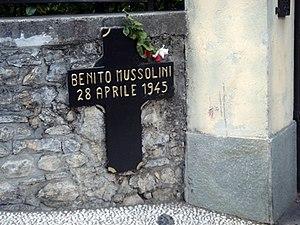
Benito Mussolini, né le 29 juillet 1883 à Predappio et mort le 28 avril 1945 à Giulino di Mezzegra, est un journaliste, idéologue et homme d'État italien.